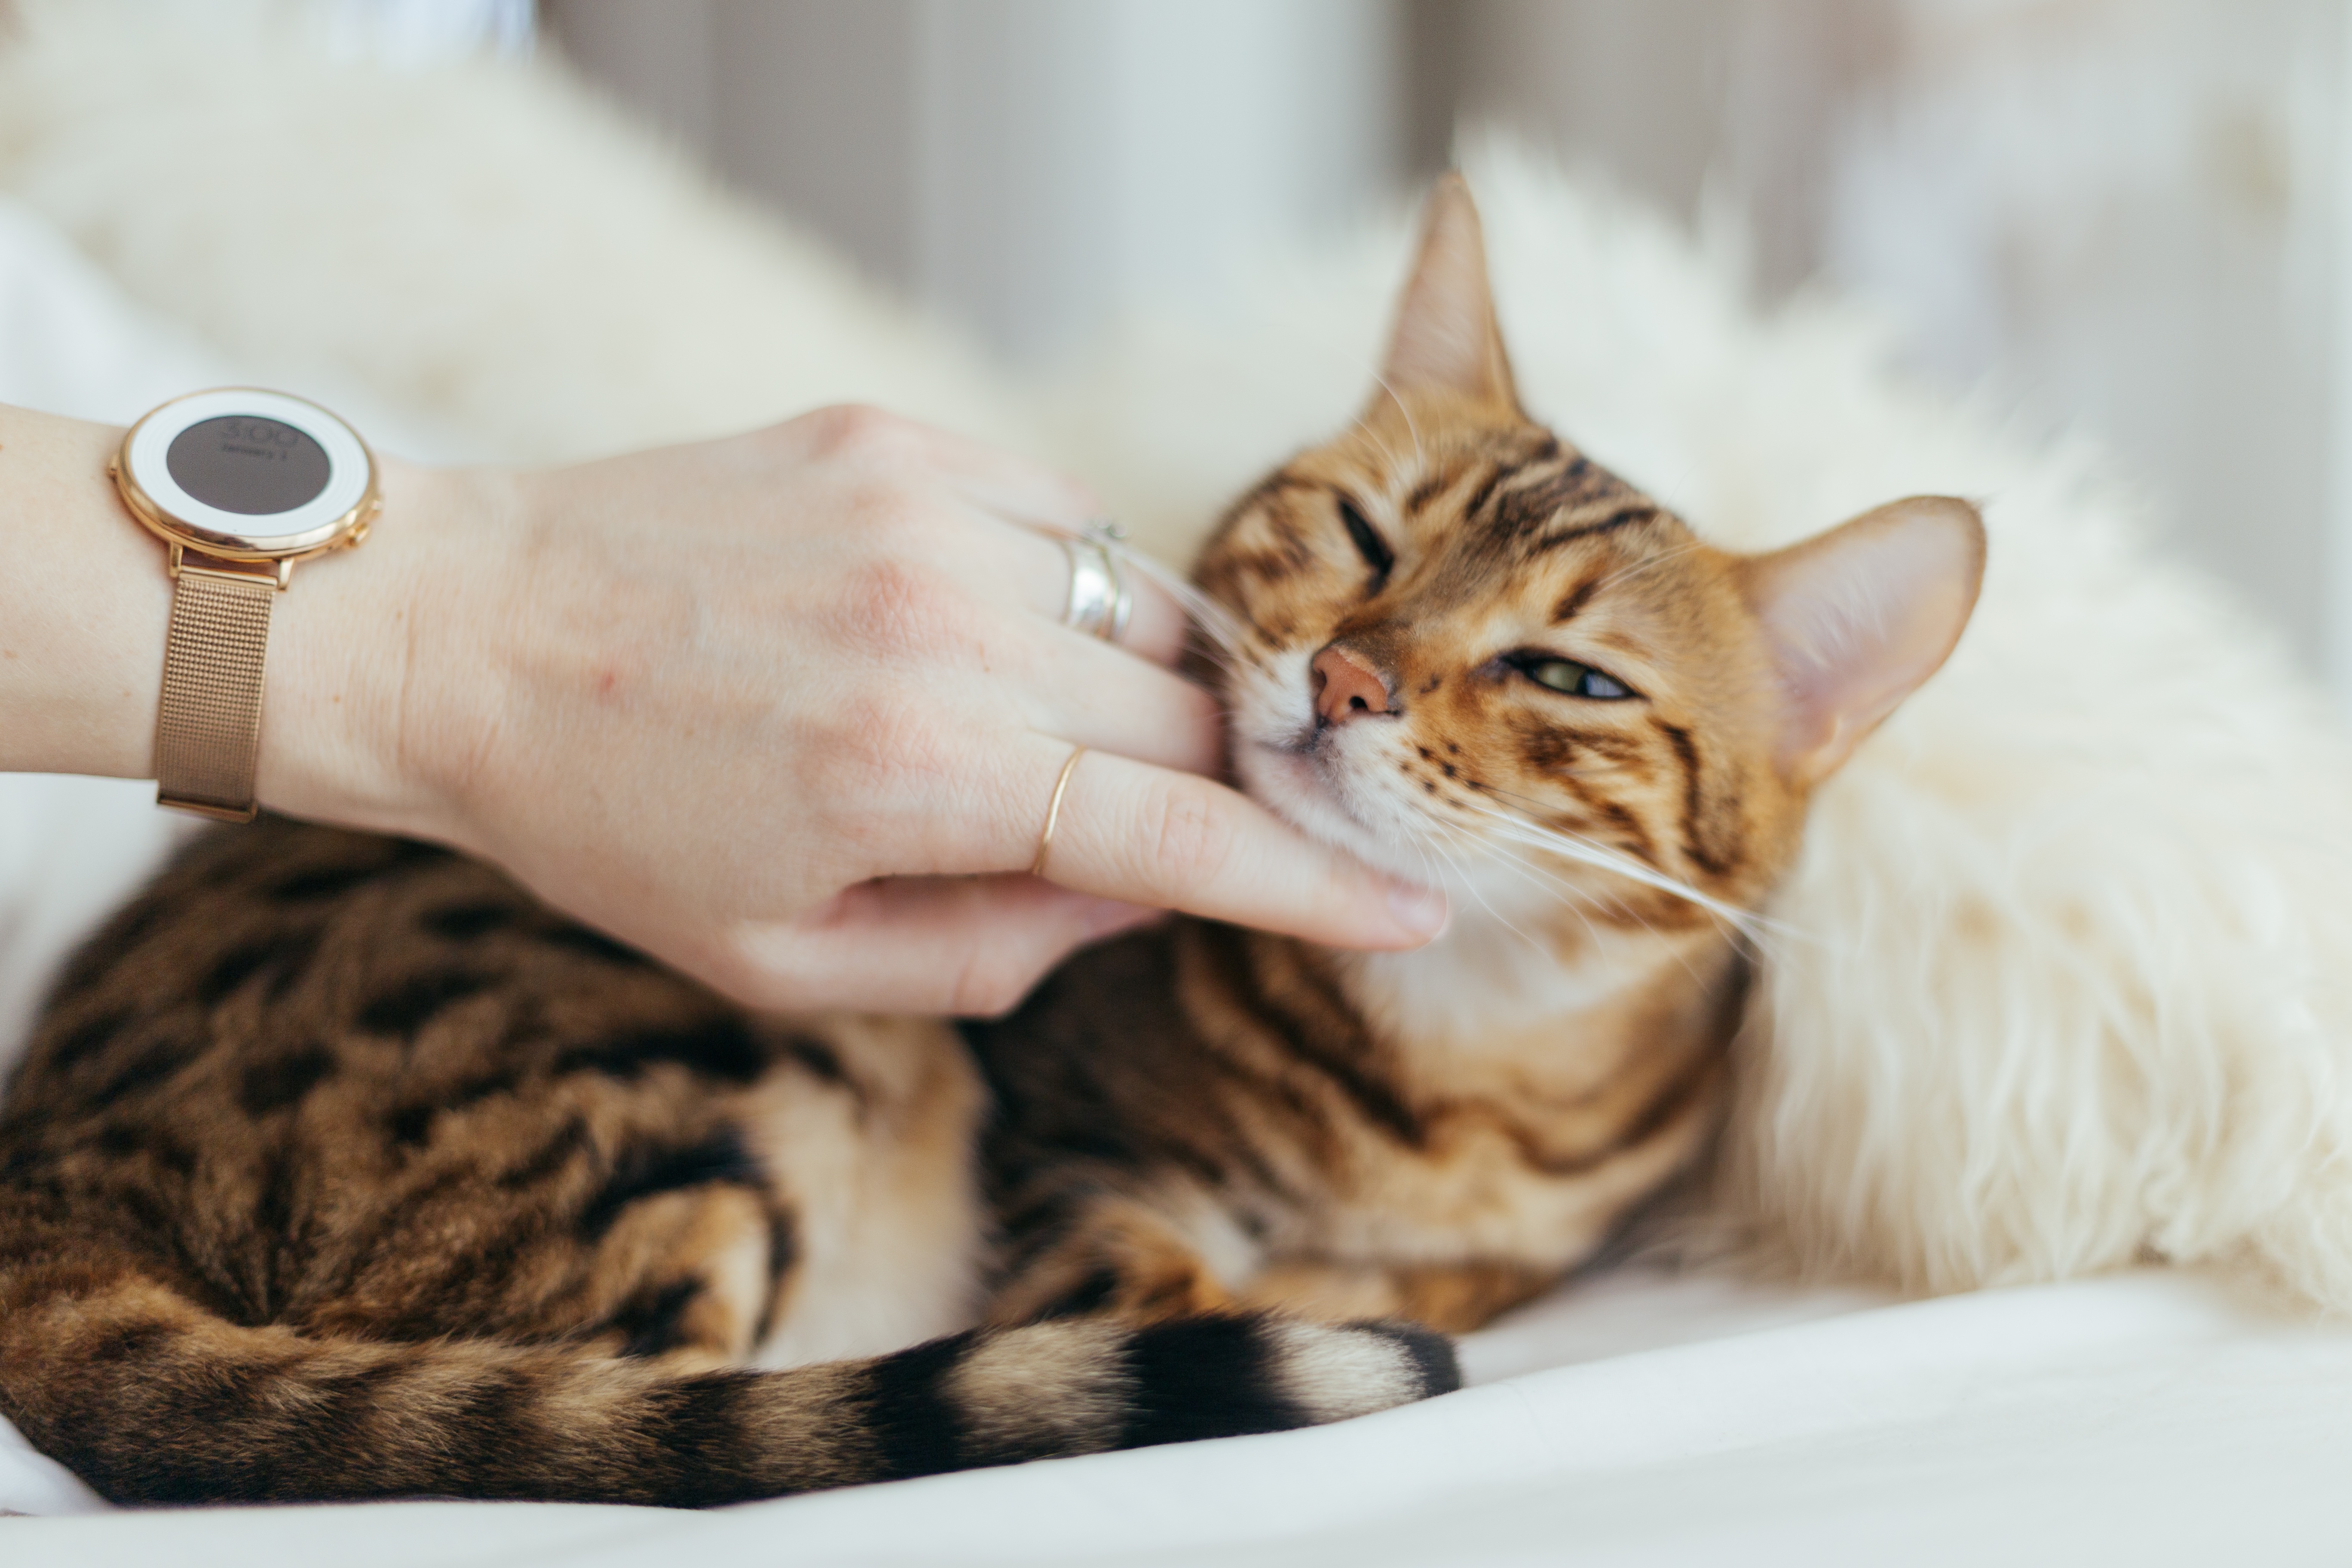
kitten, cat, mammal, nap, whiskers, skin, vertebrate, bengal, small to medium sized cats, cat like mammal, toyger